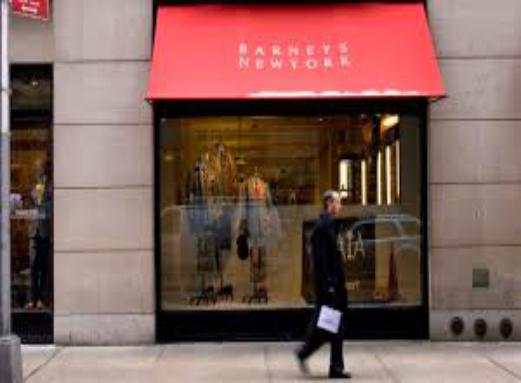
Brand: Barneys New York
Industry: Clothes